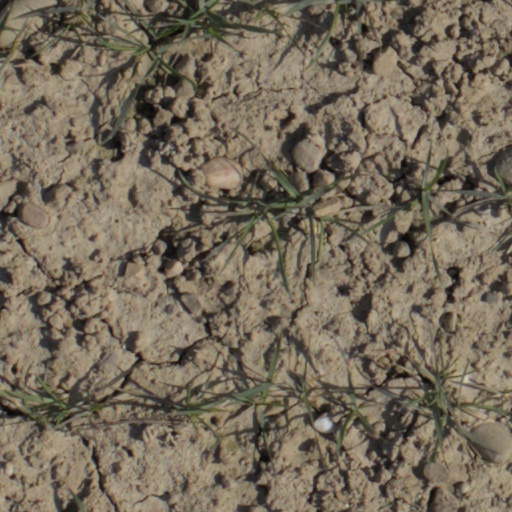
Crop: wheat